Question: Please indicate a possible affordance area of the badminton_racket that can be used for holding
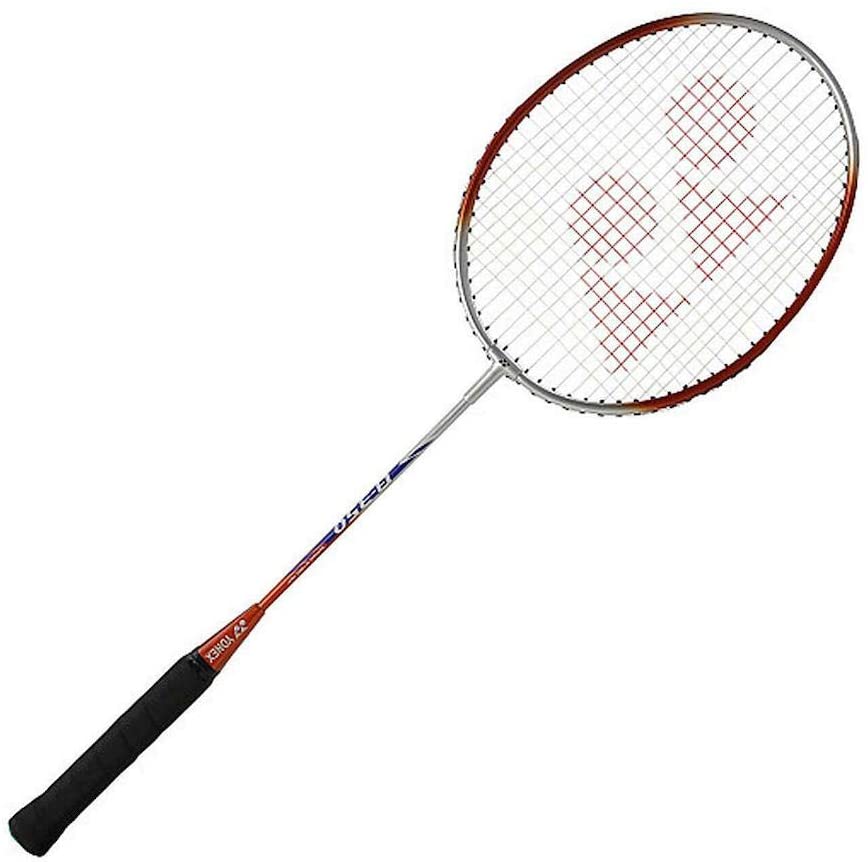
Answer: [12.5, 559.5, 303.5, 853.5]